History of Christianity in Scotland

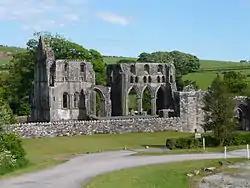
Dundrennan Abbey, one of the new continental monasteries founded in the 12th century.

The introduction of continental forms of monasticism to Scotland is associated with Saxon princess Queen Margaret (c. 1045–1093), the second wife of Máel Coluim III (r. 1058–1093). Lanfranc, Archbishop of Canterbury provided monks for a new Benedictine abbey at Dunfermline (c. 1070). Subsequent foundations under Edgar (r. 1097–1107), Alexander (r. 1107–1124) and David I (r. 1124–1153), tended from the religious orders that originated in France in the eleventh and twelfth centuries and followed the Cluniac Reforms. The Augustinians, established their first priory in Scotland at Scone, with the sponsorship by Alexander I in 1115. By the early thirteenth century Augustinians had settled alongside, taken over or reformed "Céli Dé" establishments at St Andrews, St Serf's Inch, Inchcolm, Inchmahome, Inchaffray, Restenneth and Iona, and had created numerous new establishments, such as Holyrood Abbey. The Cistercians, had foundations, at Melrose (1136) and Dundrennan (1142), and the Tironensians, at Selkirk, then Kelso, Arbroath, Lindores and Kilwinning. Cluniacs founded an abbey at Paisley, the Premonstratensians, had foundations at Whithorn and the Valliscaulians, named after their first monastery at Val-des-Choux in Burgundy, at Pluscarden. The military orders entered Scotland under David I, with the Knights Templer founding Balantrodoch in Midlothian and the Knights Hospitallers being given Torphichen, West Lothian.